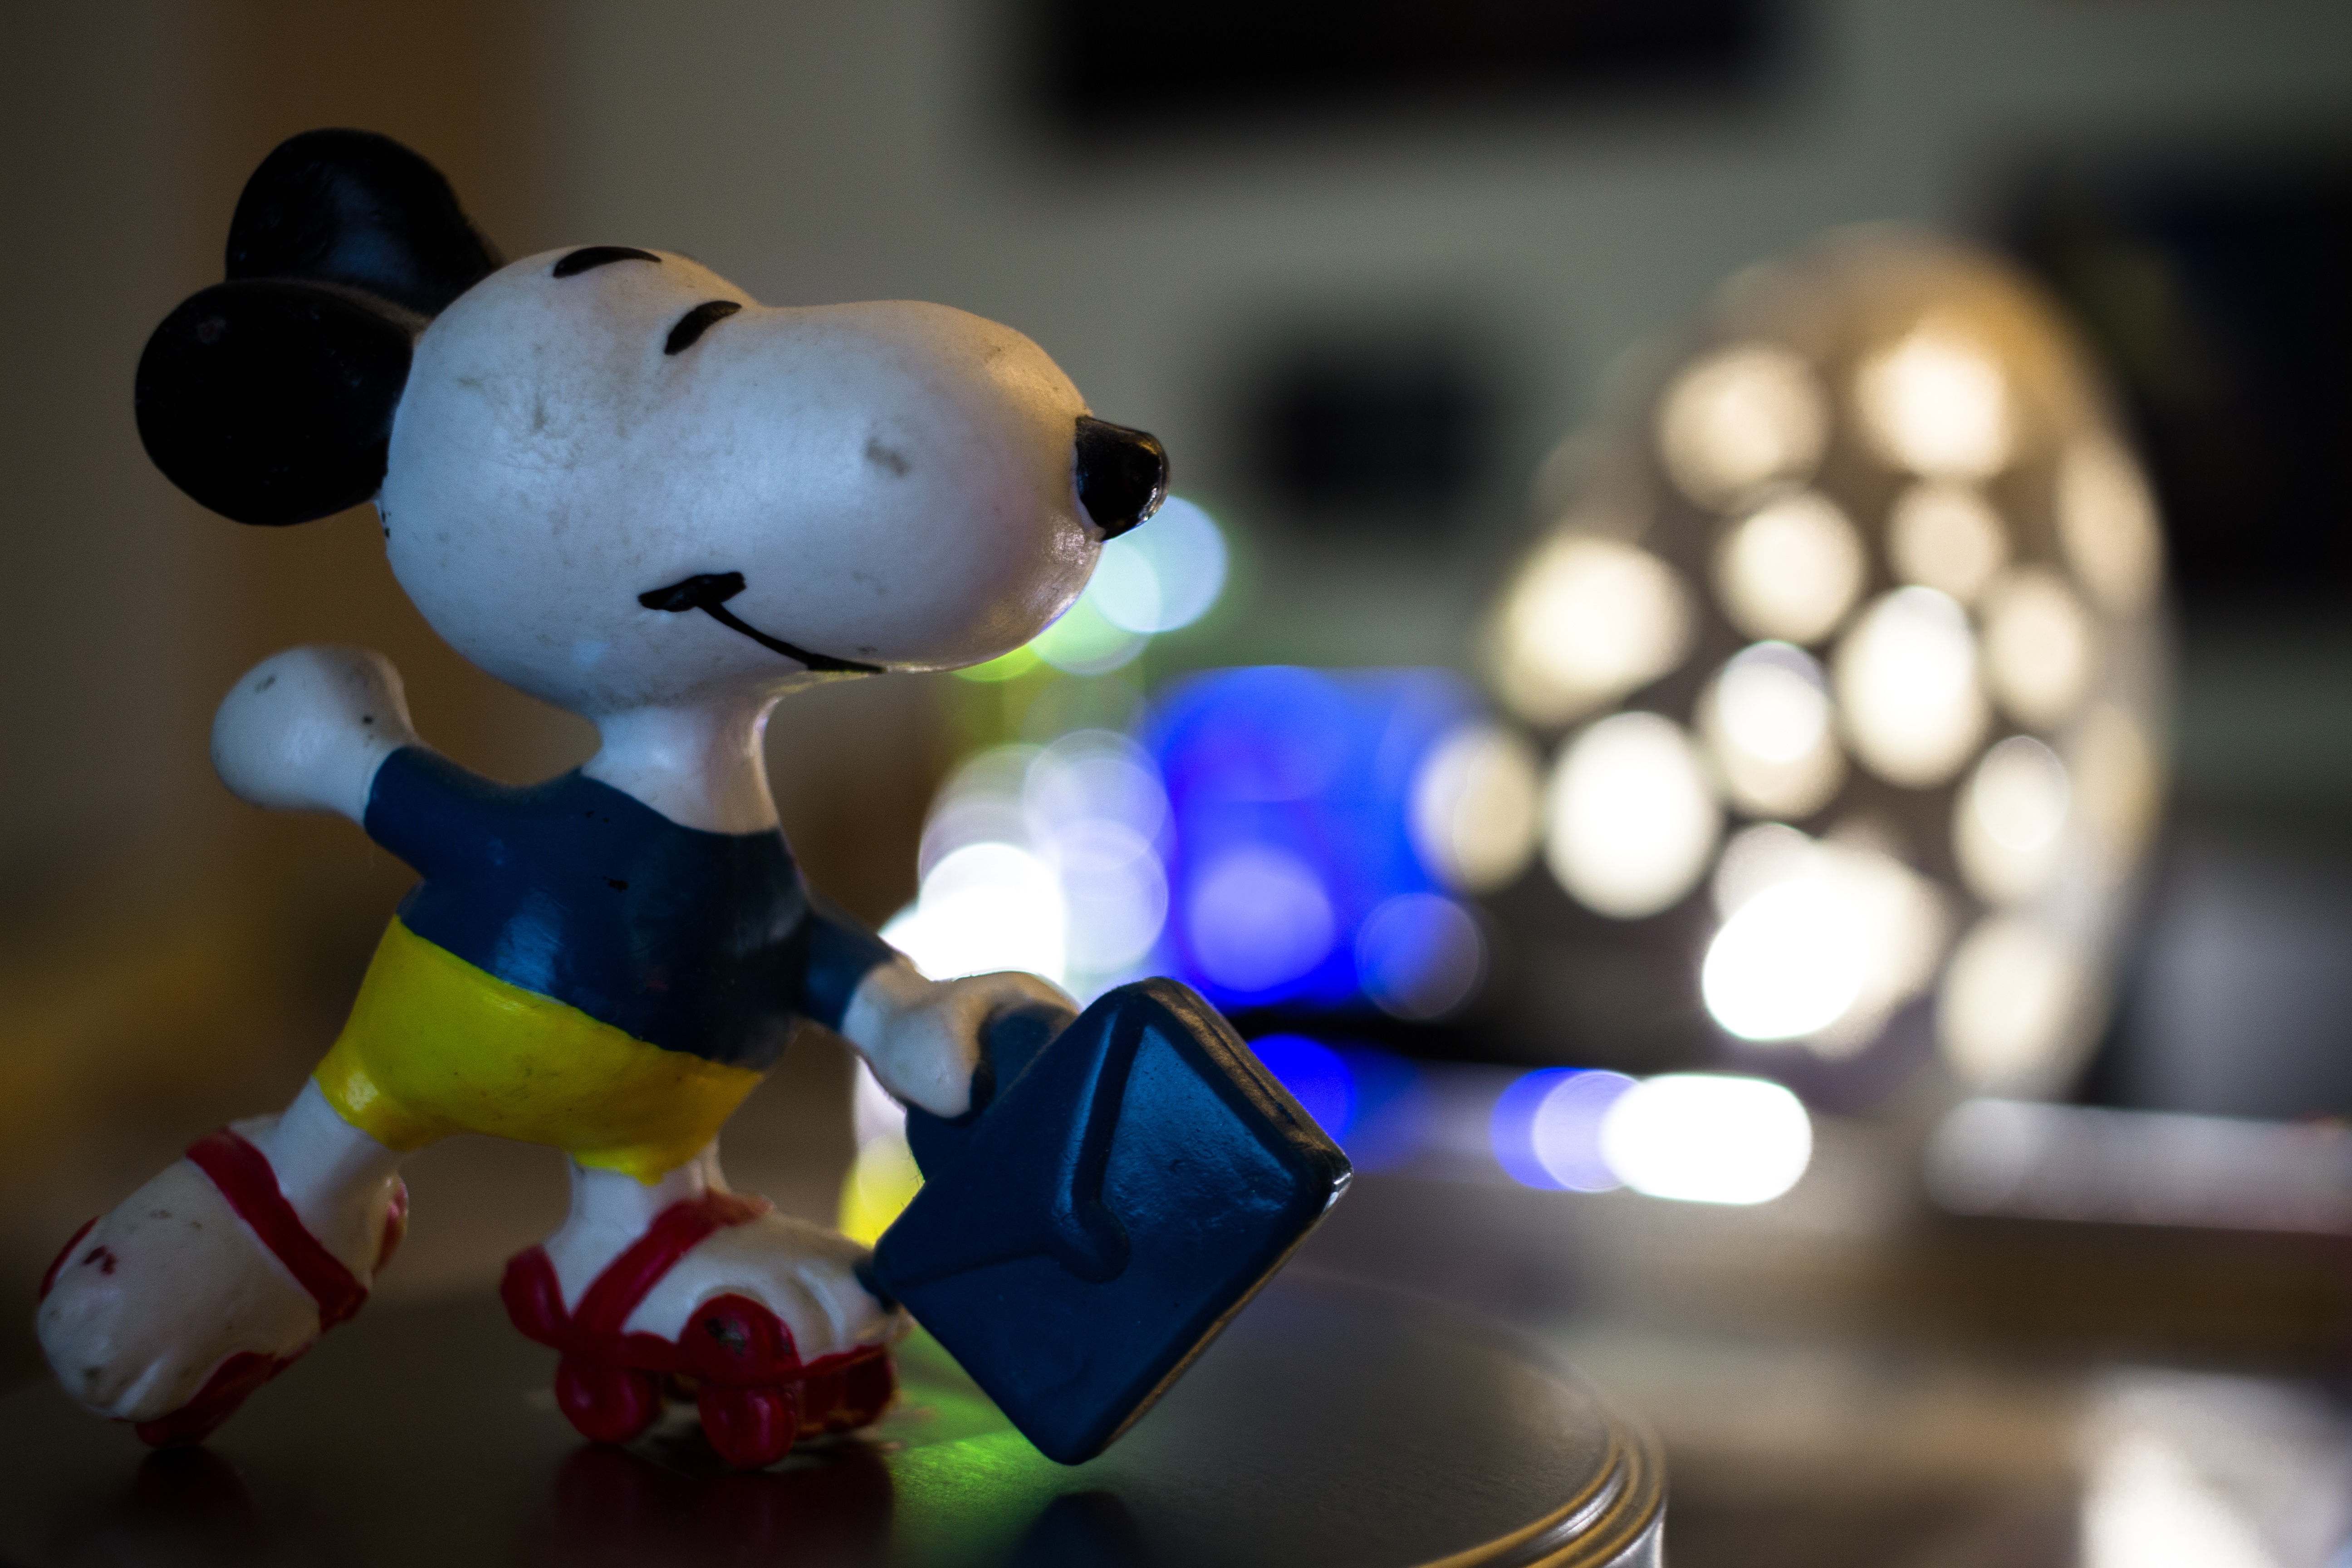
light, white, color, blue, toy, art, macro photography